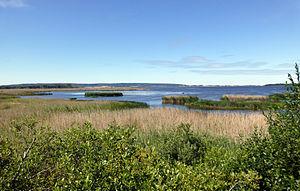
Cet article recense les zones humides de Suède concernées par la convention de Ramsar.